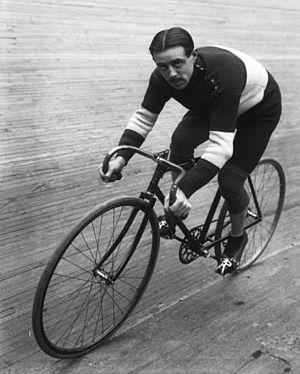
Francesco Verri est un coureur cycliste italien.